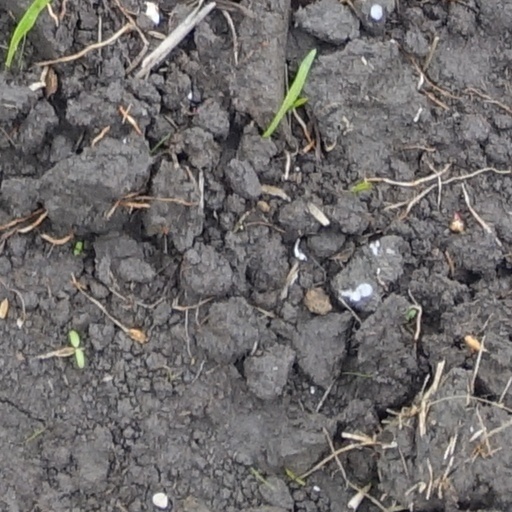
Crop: wheat